James M. Bobbitt

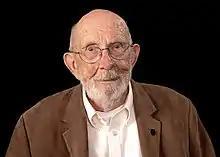
Bobbitt in 2019

James McCue Bobbitt (January 18, 1930 – November 22, 2021) was an American chemist and academic who taught chemistry at the University of Connecticut from 1956 to 1991 and developed the Bobbitt reaction.